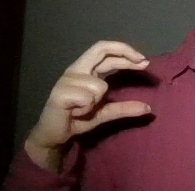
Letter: thal